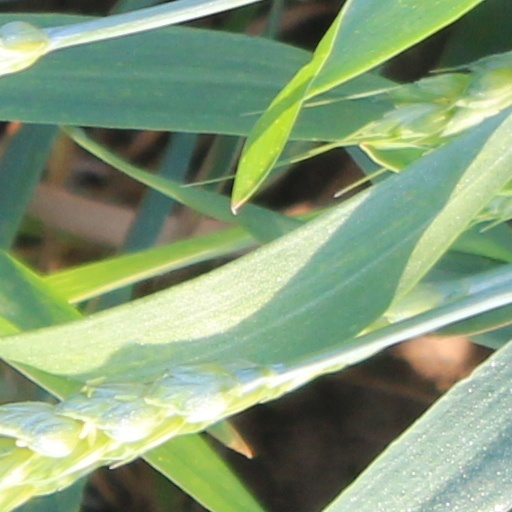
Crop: wheat